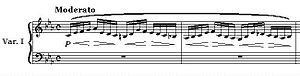
Les Variations sur un thème de Chopin, Op. 22, du russe Sergueï Rachmaninov forment un recueil de 22 variations pour piano composées entre 1902 et 1903 d'après le Prélude en do mineur, Op. 28 n° 20, de Frédéric Chopin. Elles sont dédicacées à Teodor Leszetycki. Rachmaninov joua les Variations sur un thème de Chopin en première à son récital de Moscou du 10 février 1903.